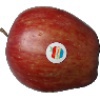
Label: Apple Red 1